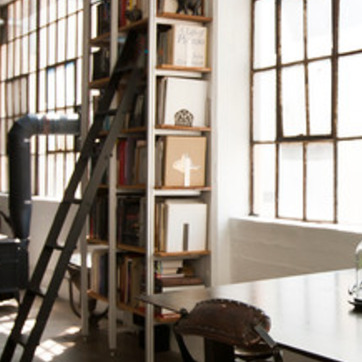
Material: paper